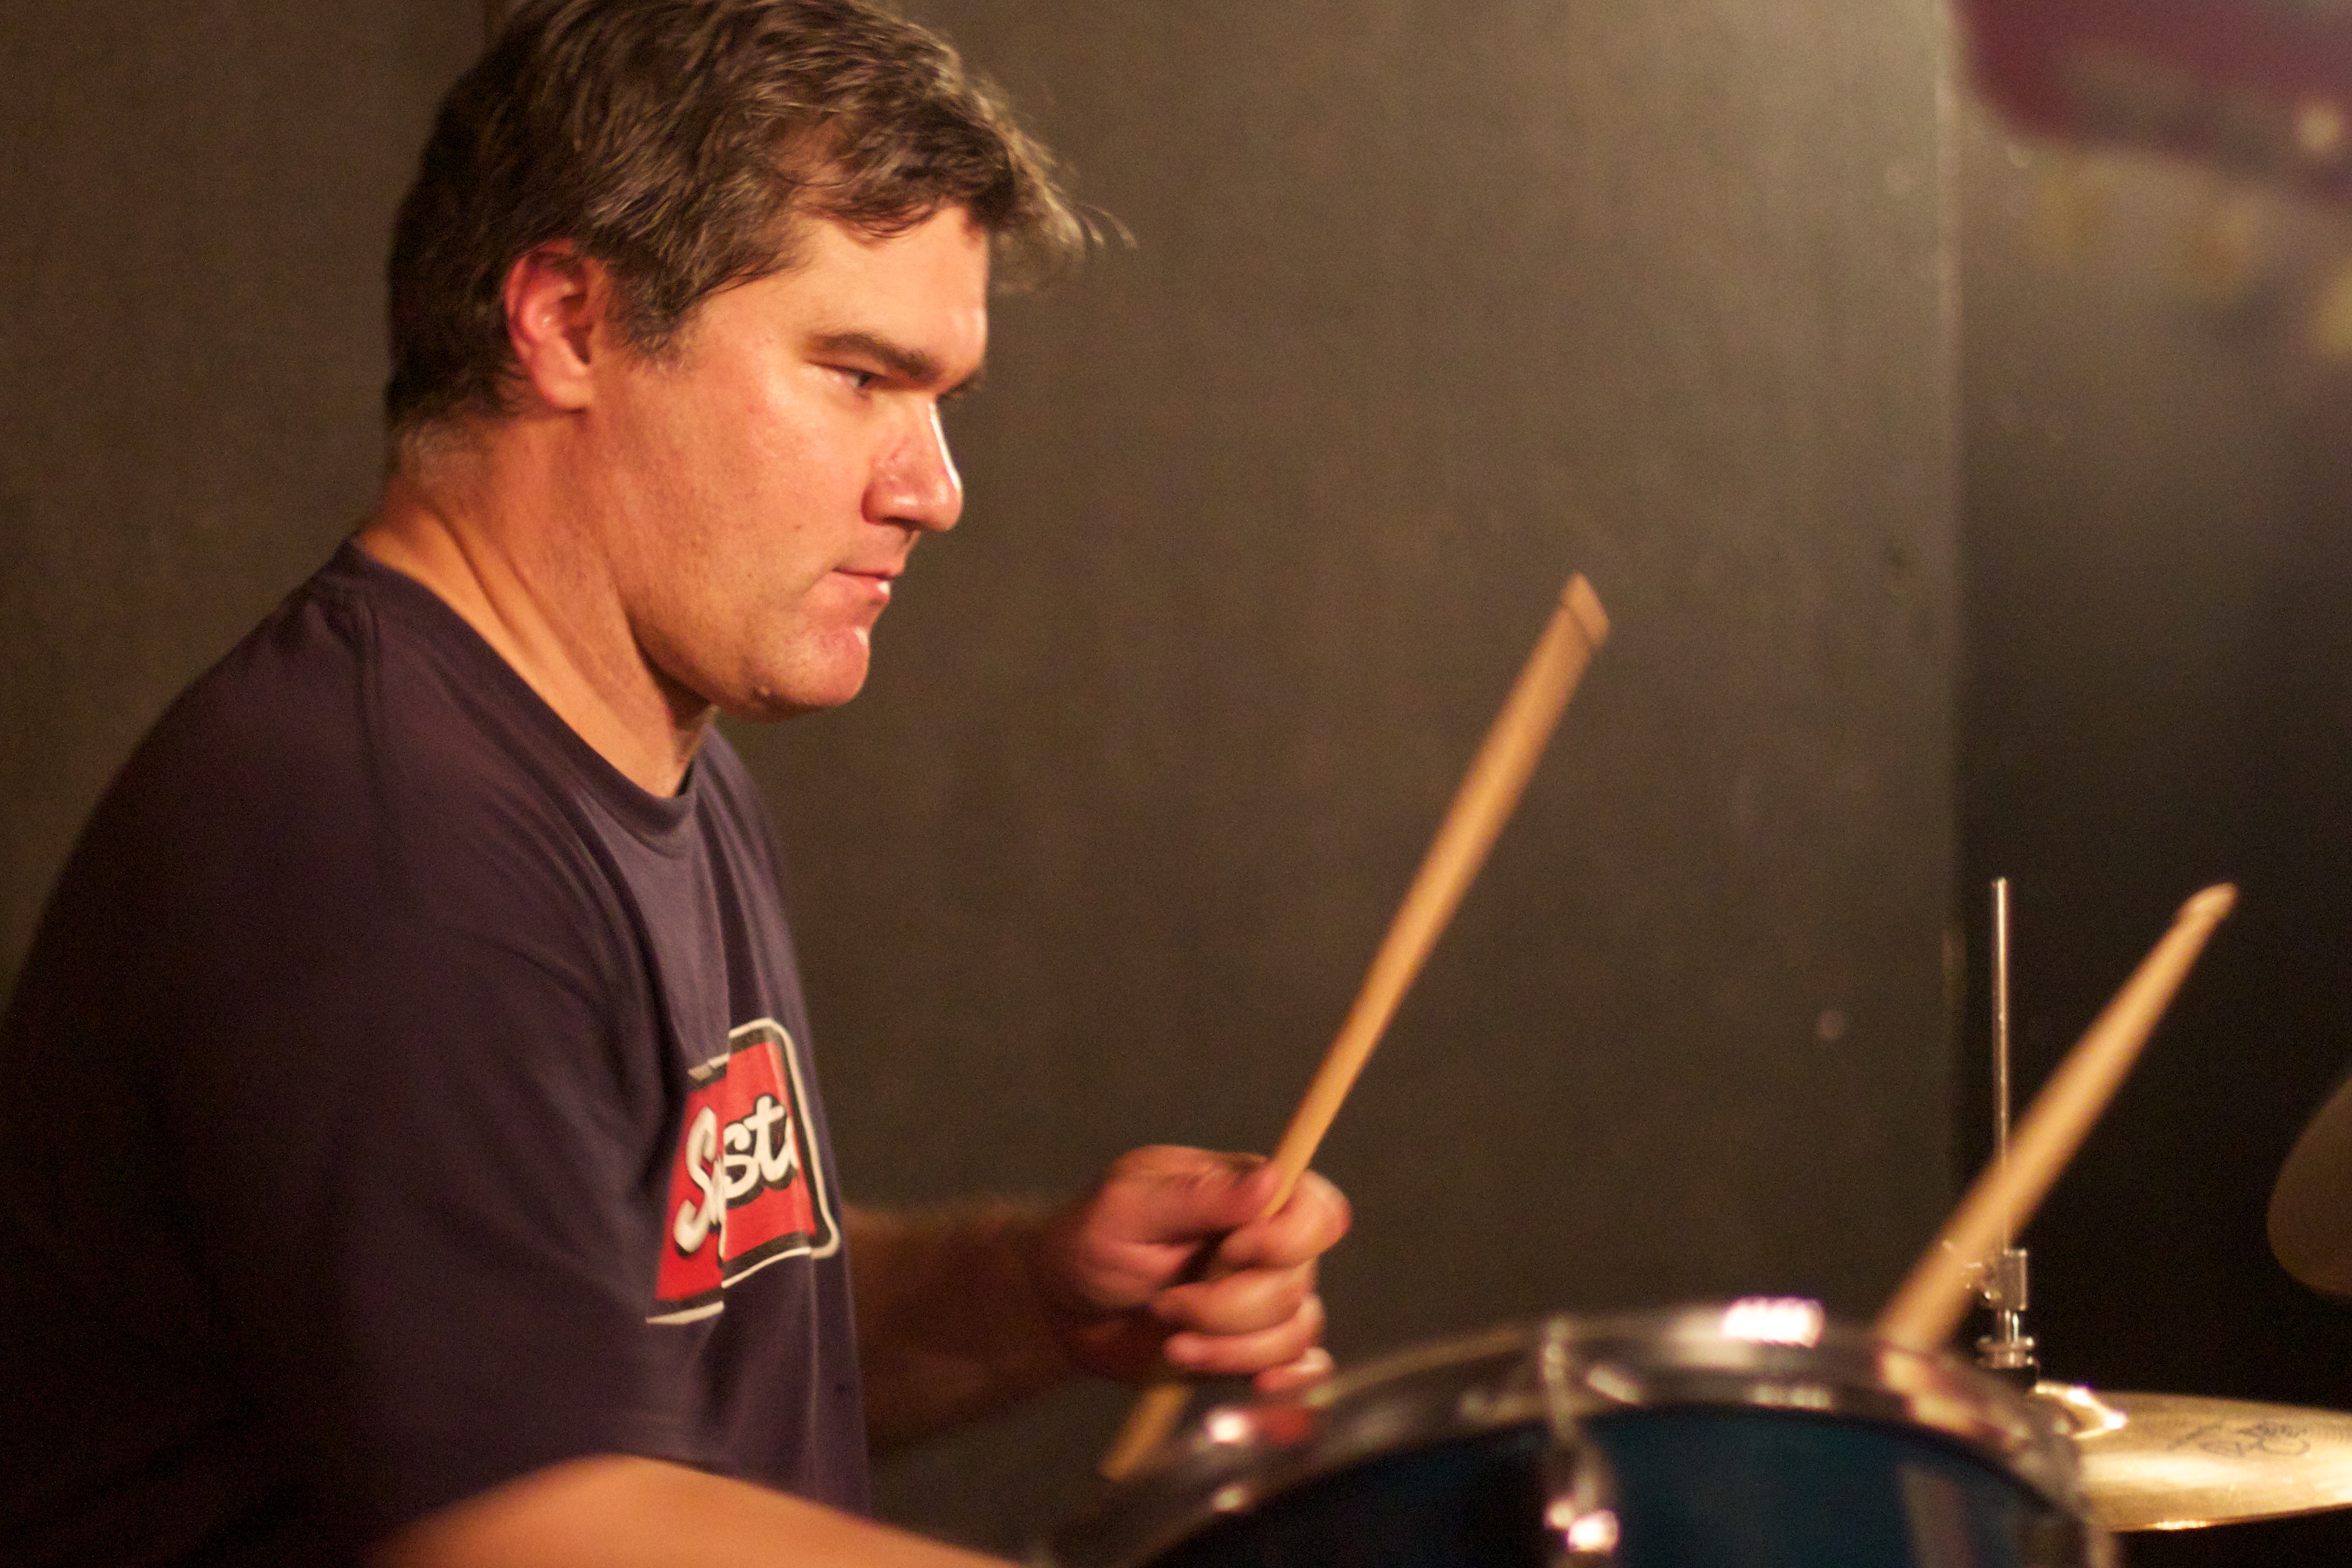
music, guitar, concert, musician, drum, musical instrument, percussion, performance, singing, guitarist, drums, drummer, entertainment, string instrument, plucked string instruments, skin head percussion instrument